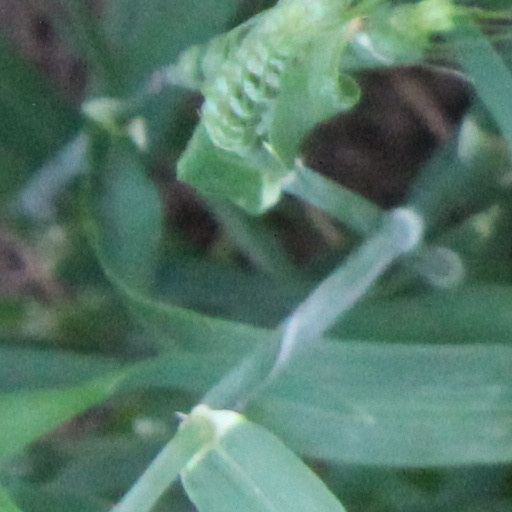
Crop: wheat